Gustav Clodius

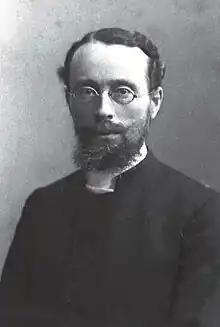
Clodius c. 1900

Gustav Karl Heinrich Wilhelm Clodius (26 August 1866 – 5 November 1944) was a German pastor, antiquarian, and naturalist who contributed to studies on the birds of West Pomerania. Along with Carl Wüstnei he published a book on the birds of the Grand Duchy of Mecklenburg which includes historical information on the nesting of white storks in the region.